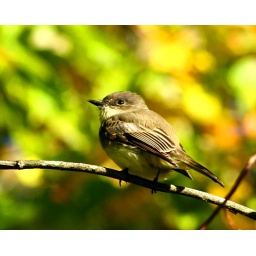
Found this little guy on my weekend bird walk at the Mansfield pump houses on the Fenton River in Mansfield CT, USA